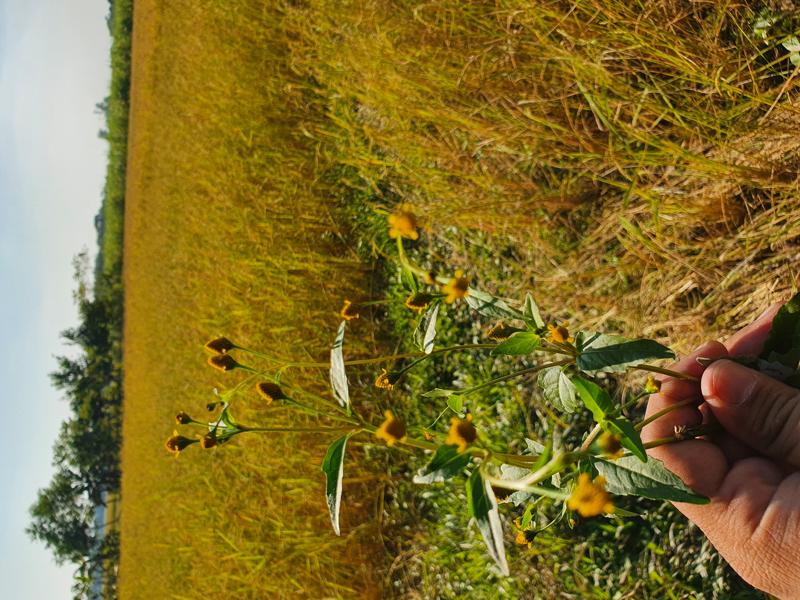
Weed species: Synedrella nodiflora